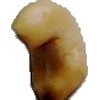
Label: caju_seed